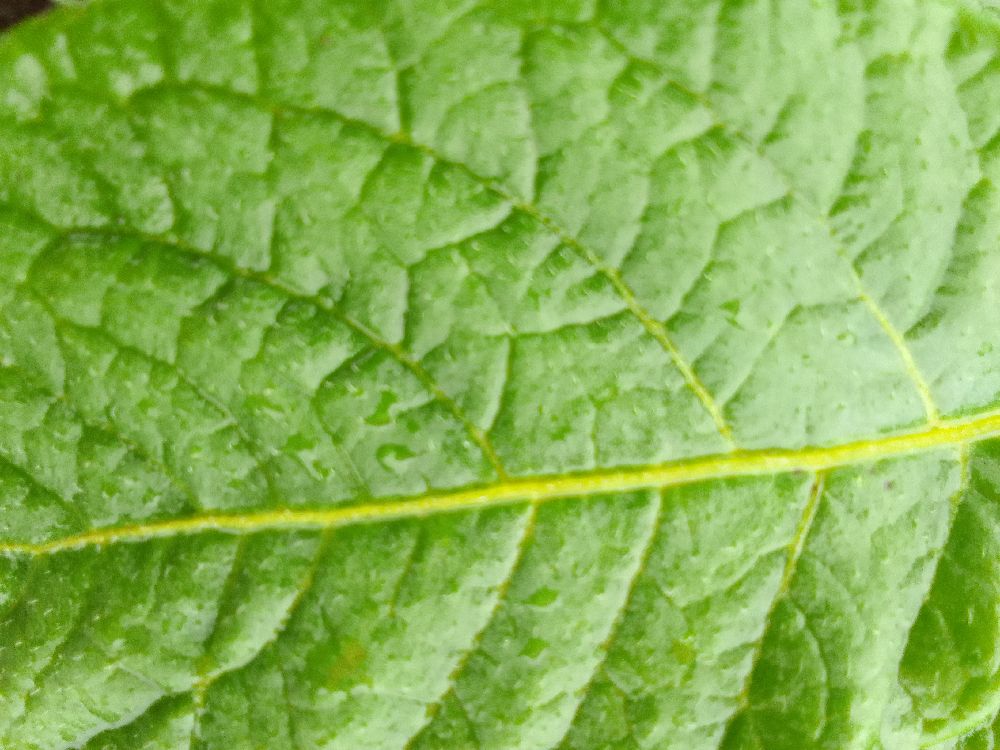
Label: Healthy